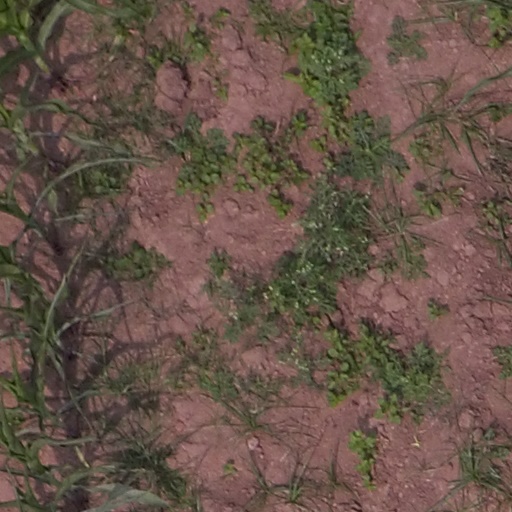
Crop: maize; corn